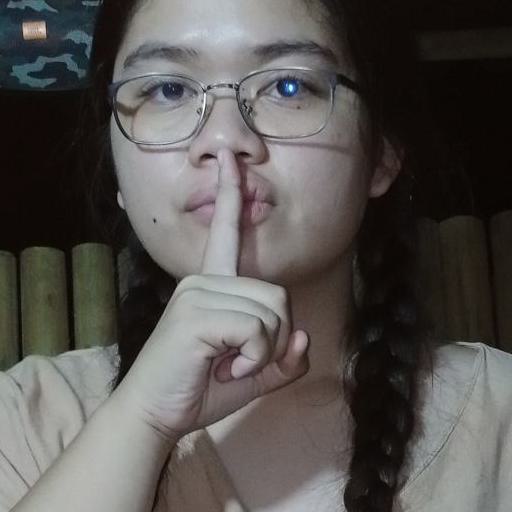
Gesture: mute